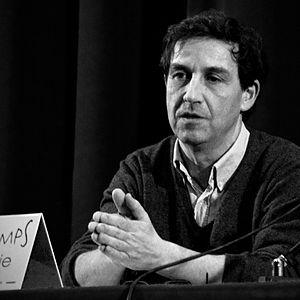
Emmanuel Todd, lors d'une conférence à Montpellier.